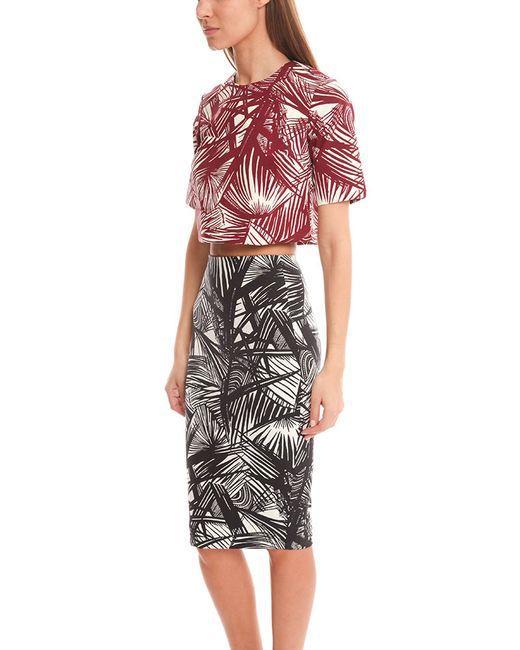
zweiteiliges, kurz geschnittenes rotes Hemd mit Rundhalsausschnitt und kurzen Ärmeln, schwarzer Bleistiftrock, abstraktes Design